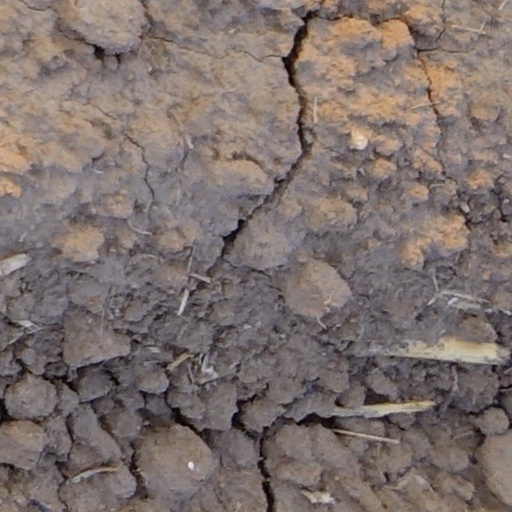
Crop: wheat